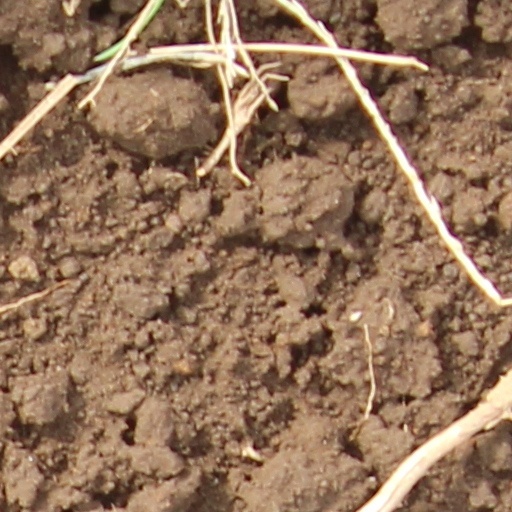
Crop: wheat